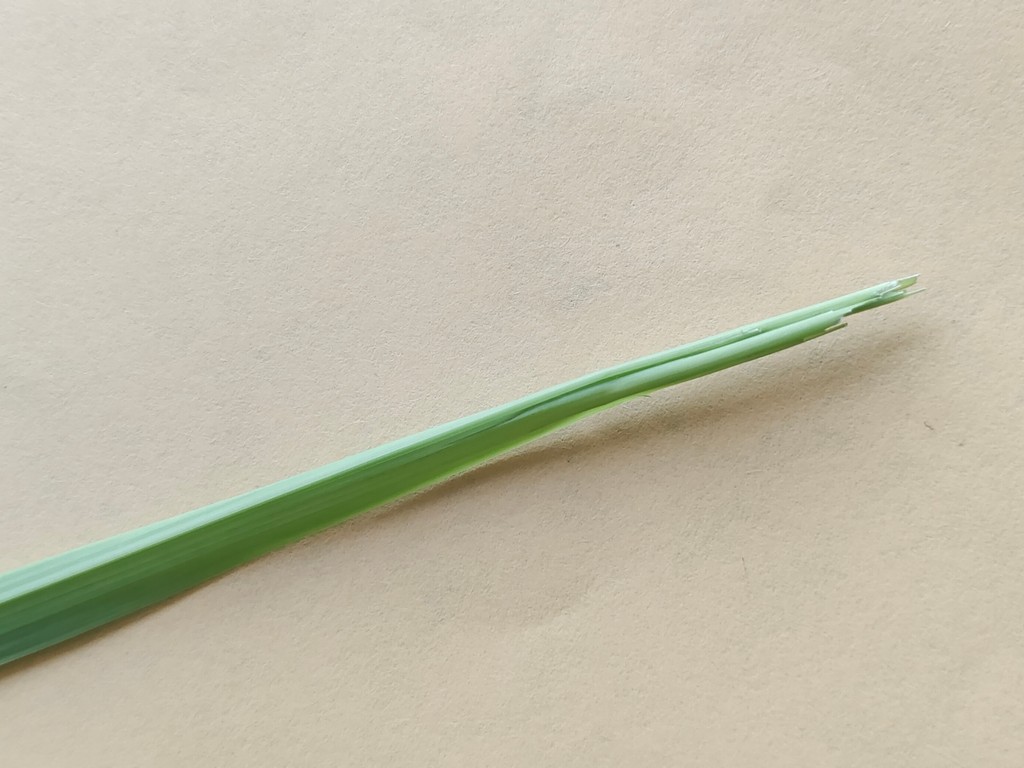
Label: Healthy